Arena Omsk

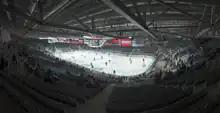
Panoramic view of Omsk Arena

After the arena was designed by Austrian company AMR the construction began on March 16, 2004. On August 31, 2007, the first ice hockey game was played as a part of the 2007 Super Series, a junior hockey challenge between Canada and Russia.